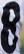
Number: 8